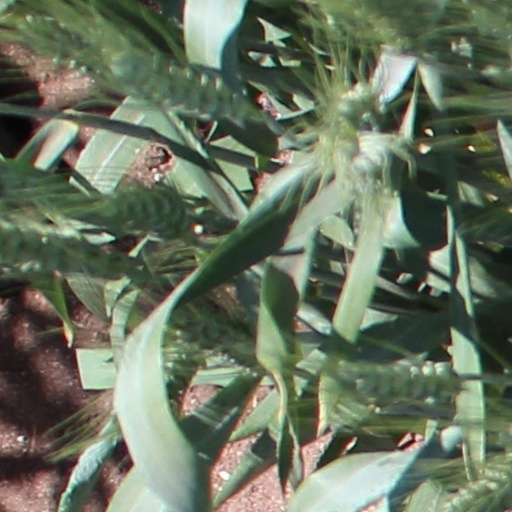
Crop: wheat